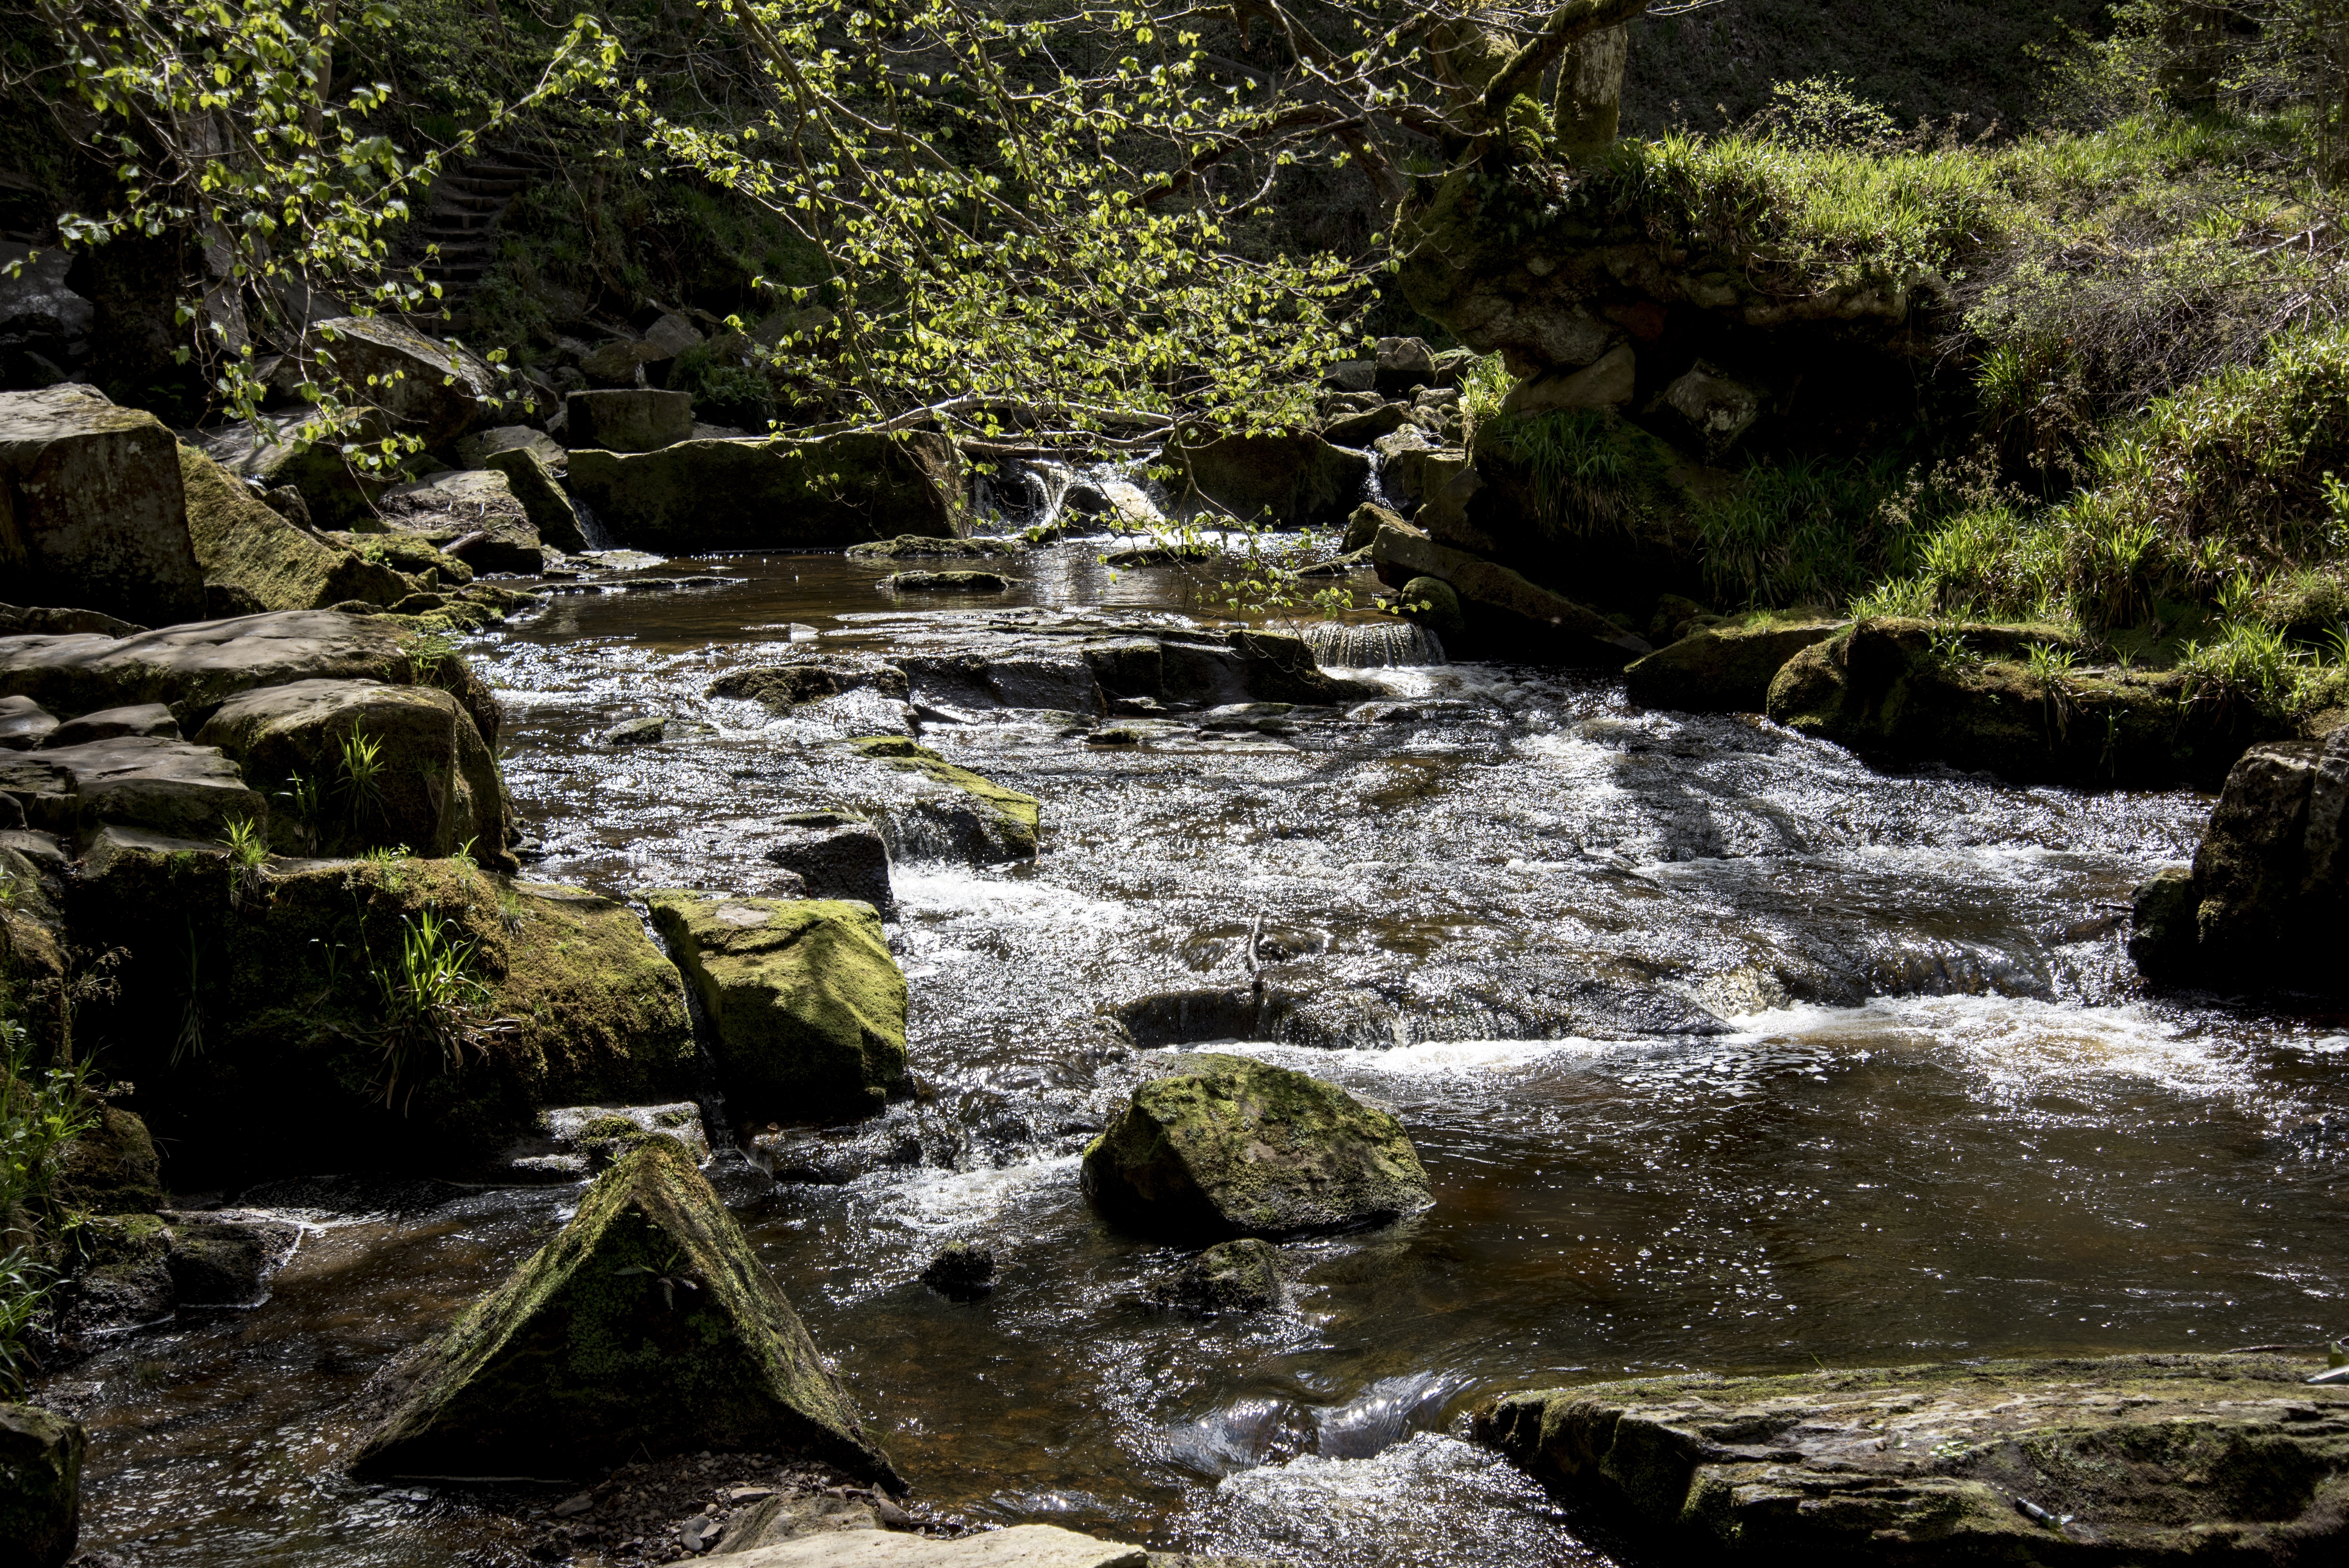
tree, water, nature, forest, outdoor, rock, waterfall, creek, wilderness, leaf, river, valley, stone, environment, stream, natural, autumn, rapid, body of water, rocks, rainforest, ravine, woodland, water feature, watercourse, landform, geographical feature